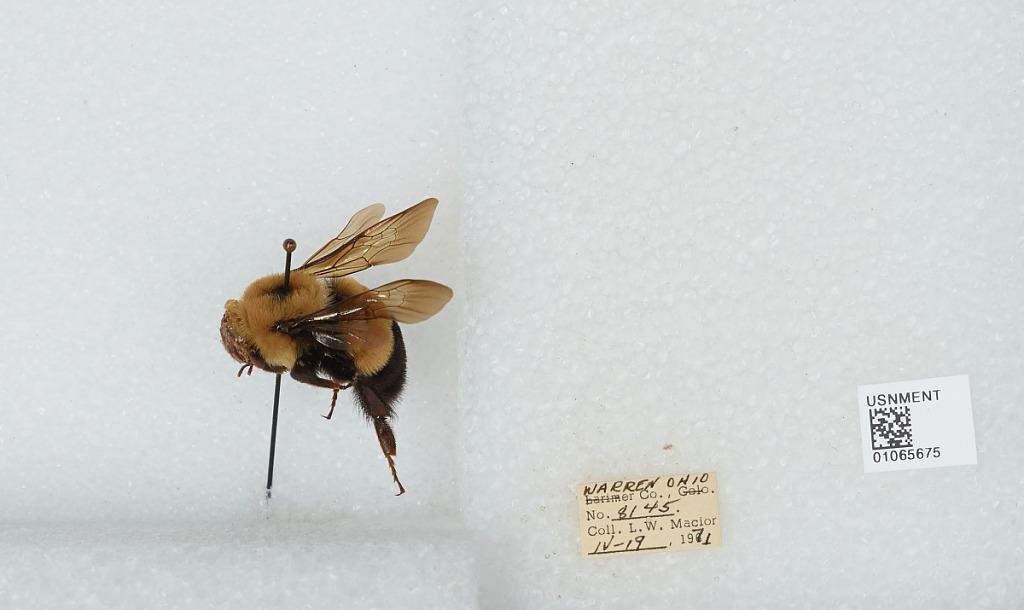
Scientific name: Bombus (Bombus) affinis Cresson
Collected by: L. Macior
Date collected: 1971-4-19
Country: United States
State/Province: Ohio
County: Warren
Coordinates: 39.4242, -84.1856